Basement Jack

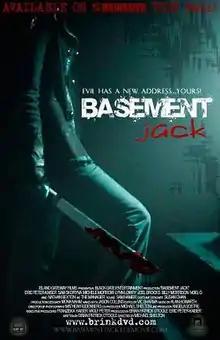
Teaser poster

Basement Jack is a 2009 American slasher horror film, which was written by Brian Patrick O'Toole and directed by Michael Shelton, it stars Billy Morrison, Tiffany Shepis and Lynn Lowry.